2009 South American U-17 Championship

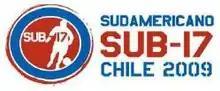

The 2009 South American Under-17 Football Championship was a football competition for U-17 national teams affiliated with CONMEBOL. It was the 13th time the tournament was held. The tournament took place in Chile from 17 April to 9 May.